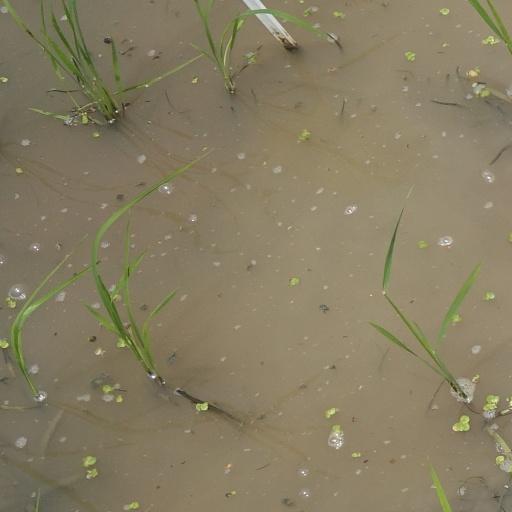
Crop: rice